Commandos (United Kingdom)

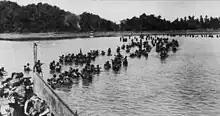
3rd Commando Brigade coming ashore from landing craft during the Burma Campaign

In November 1942, No. 1 and No. 6 Commandos formed part of the spearhead for Allied landings in Algeria as part of Operation Torch. Tensions were high between the British and the Vichy French at this time because of a number of clashes like the Attack on Mers-el-Kébir. As a result, the decision was made for the Commandos to be equipped with American weapons and uniforms in an effort to placate the defenders. The Tunisia Campaign followed the Torch landings. No. 1 and No. 6 Commandos were involved in the first battle of Sedjenane between February and March 1943. Both Commando units remained in theatre until April, when the decision was made to withdraw them from the fighting in North Africa. Lacking the administrative support and reinforcements of regular infantry units, the strength of the two units had fallen and they were no longer considered effective.